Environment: real
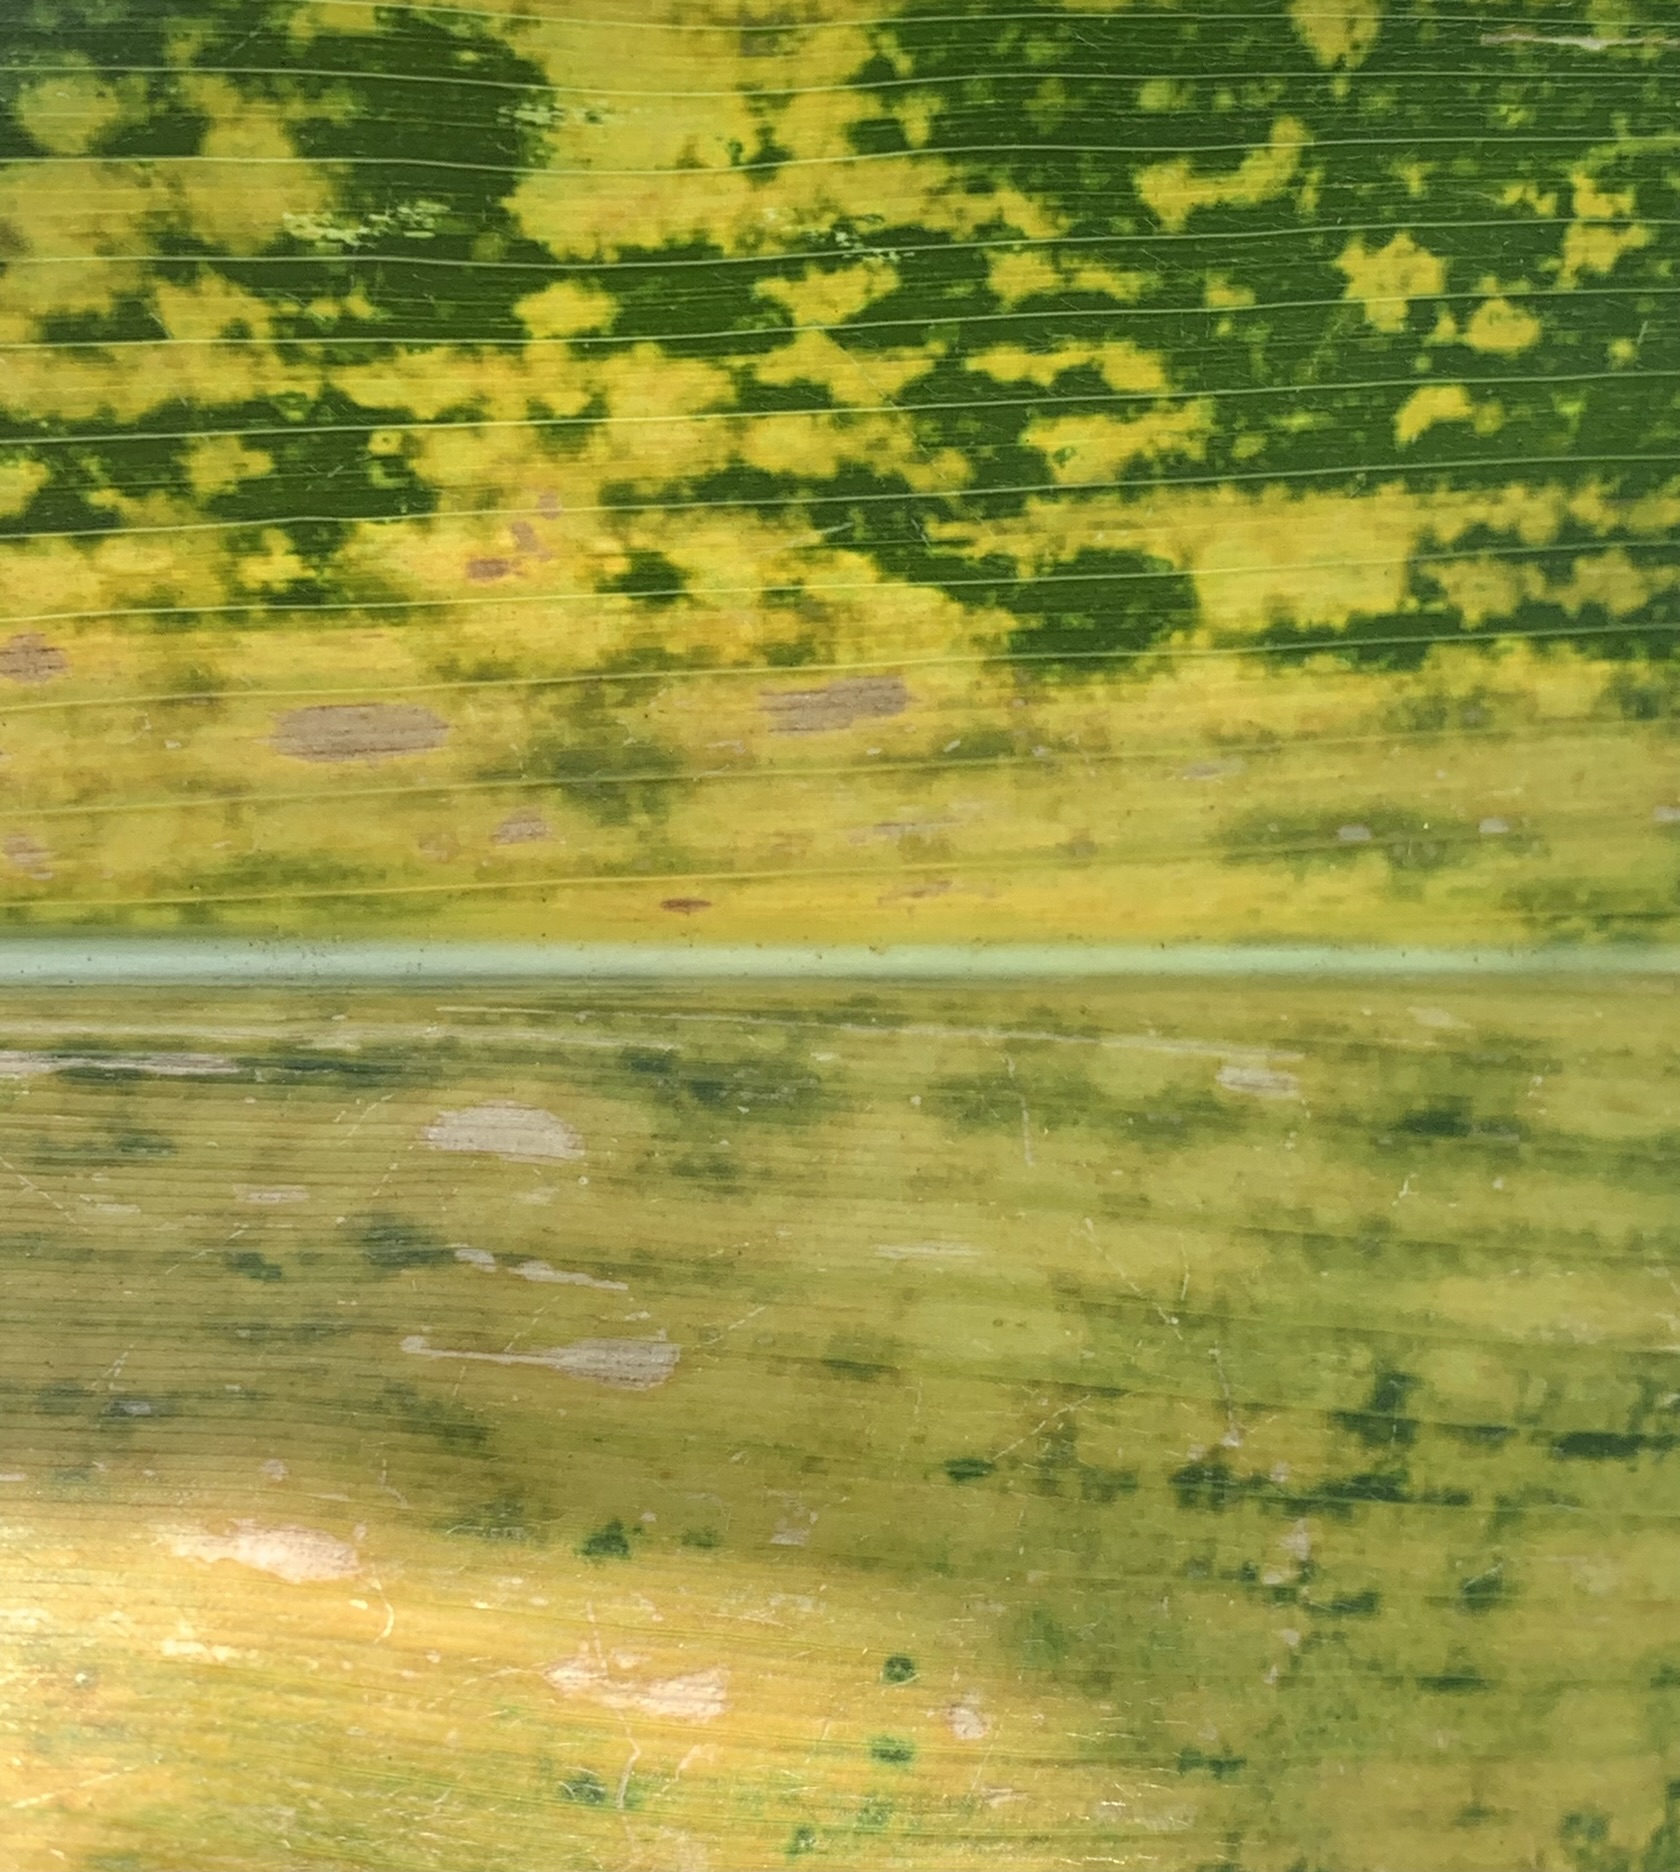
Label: lethal_necrosis